Early history of Singapore

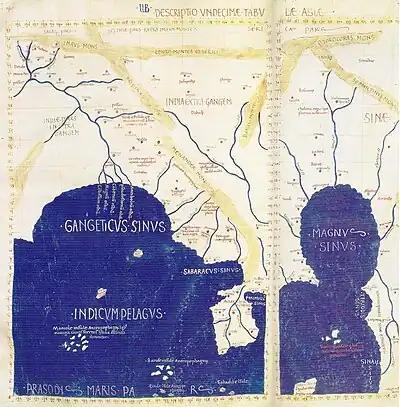
Ptolemy, "Geographia", VIII. 11th Map of Asia. Sabana given at the tip of the Malay Peninsula which was named as the Golden Khersonese.

From primary historical texts dated before the 14th century, scholars have identified some 24 names that possibly referred to the island of Singapore. The first possible mention of early Singapore dates to 2nd century CE cartographic references in the Greco-Roman astronomer Ptolemy's "Geographia". A place called "Sabana" or "Sabara" was marked on the 11th Map of Asia at the southern tip of the Golden Khersonese (meaning the Malay Peninsula) where Singapore may lie. It was identified as a "nominon emporion" or designated foreign trading port, as part of a chain of similar trading centres that linked Southeast Asia with India and the Mediterranean. Identification of "Sabana" or "Sabara" however varies, with various authors proposing it to be in Selangor or near Klang, or just south of Malacca, or south Johor, as well as Singapore island itself. No archaeological evidence from this period has yet been found in Singapore.